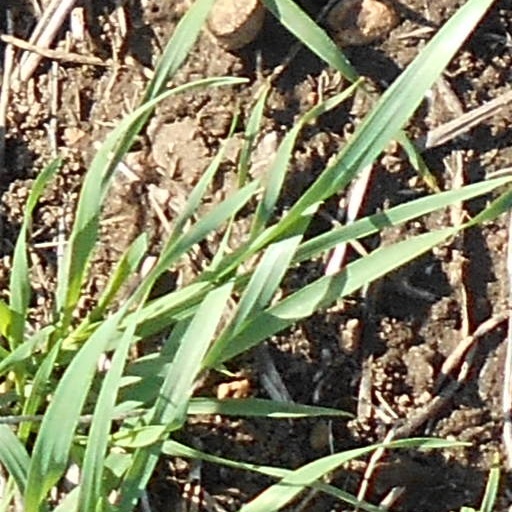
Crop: wheat